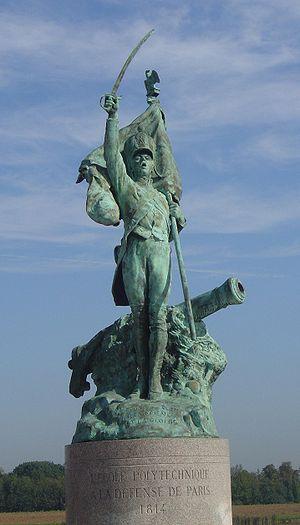
L'histoire du Grand Uniforme de l’École polytechnique atteste de nombreuses évolutions, calquées sur les changements de régimes politiques, les gouvernements successifs et les guerres qui ont fait l’histoire de France depuis la fin du XVIIIᵉ siècle. De la Convention nationale jusqu’à la Cinquième République, le Grand Uniforme est un reflet de l’évolution de l’organisation de la société.
L'histoire de l'École polytechnique commence en 1794, lorsque quelques savants décident d'organiser une nouvelle « École centrale des travaux publics », afin de faire face à la pénurie d'ingénieurs et de cadres supérieurs. Renommée « École polytechnique » un an plus tard, la création de cette école s'inscrit dans un contexte de crise générale après la Révolution française : toutes les universités sont fermées et le pays a besoin de nouvelles infrastructures. La militarisation de l'École en 1804 par Napoléon Iᵉʳ constitue un tournant décisif pour Polytechnique.